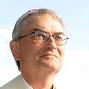
Age: 56